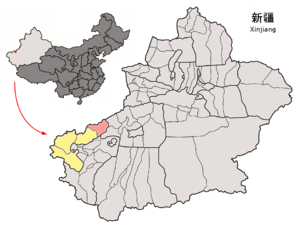
Le xian d'Akqi est un district administratif de la région autonome du Xinjiang en Chine. Il est placé sous la juridiction de la préfecture autonome kirghiz de Kizilsu.